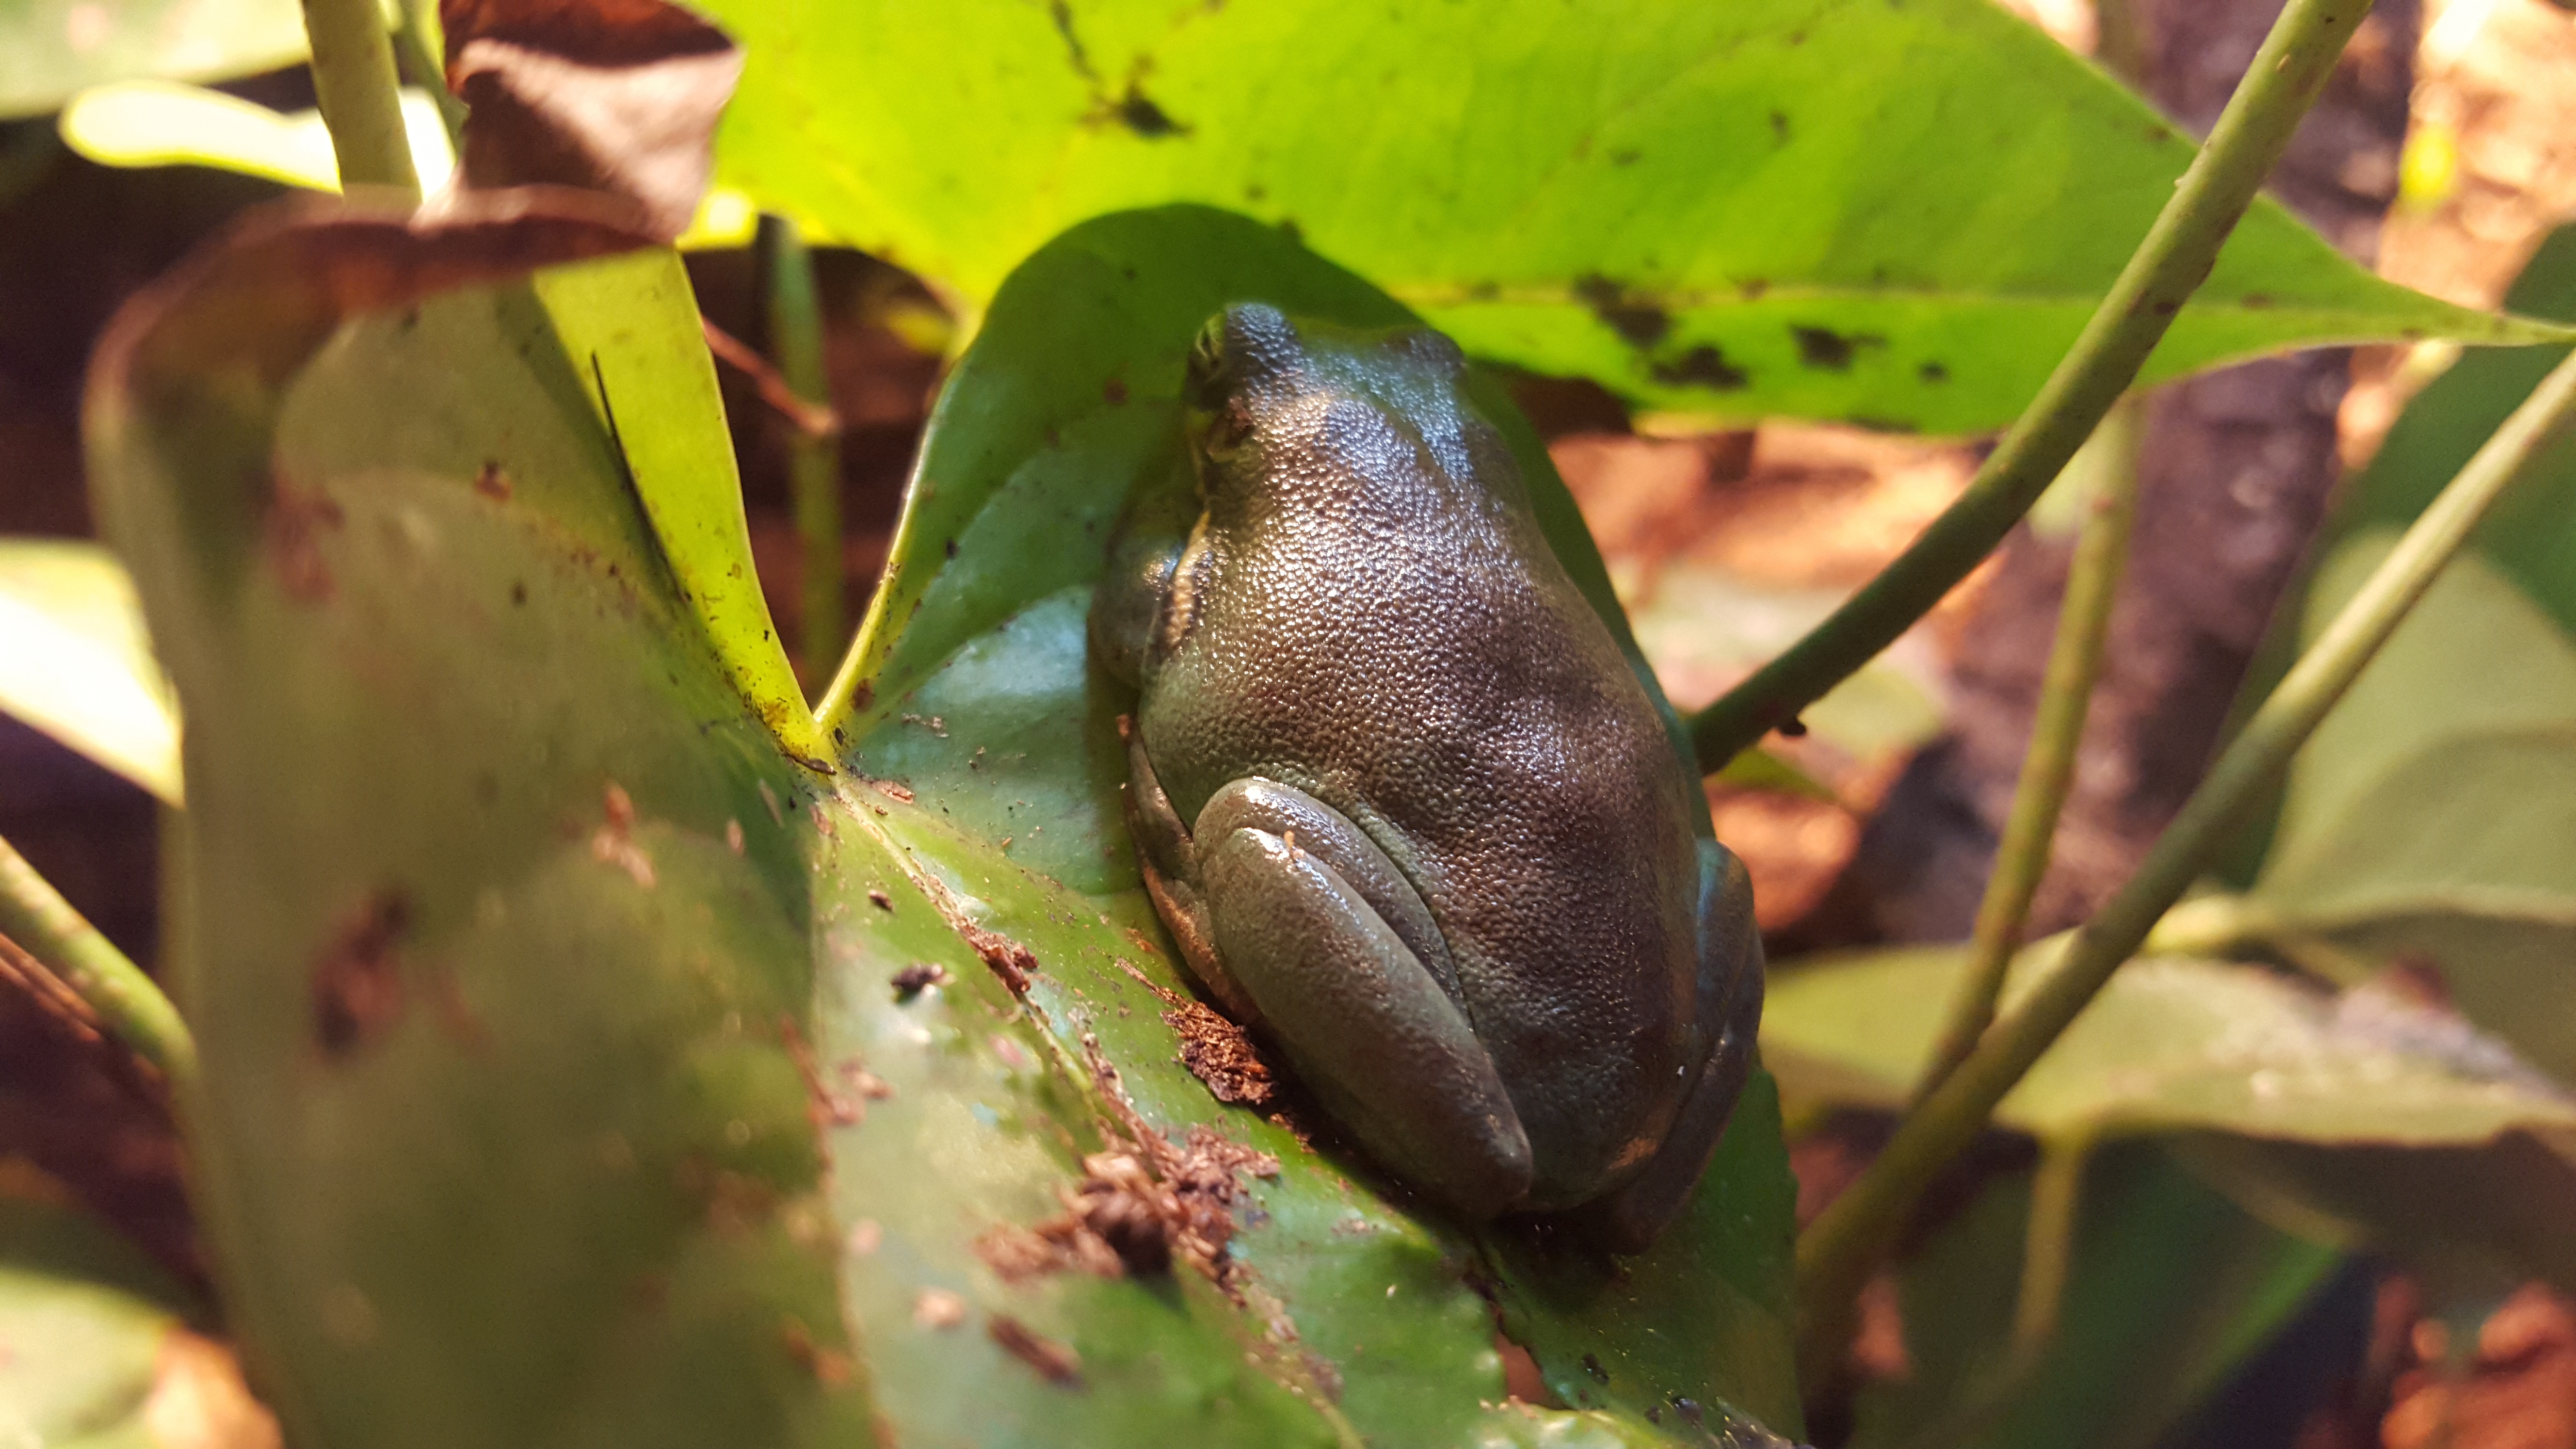
nature, leaf, flower, animal, wildlife, green, jungle, botany, frog, amphibian, flora, fauna, tree frog, close up, leaves, vertebrate, tropics, macro photography